Košice–Vienna broad-gauge line

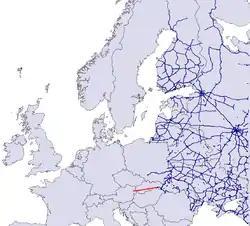
The Košice-Vienna broad-gauge line (red)

The Košice–Vienna broad-gauge line was a proposed international project to extend the (broad-gauge) railway line from the city of Košice in eastern Slovakia to Vienna and Bratislava. It would create an rail transport corridor linking Western Europe and China.